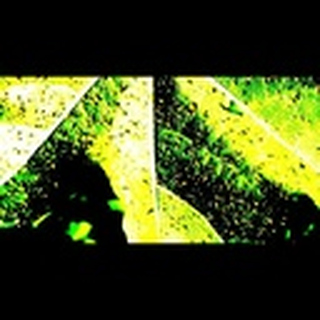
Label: cotton_aphids